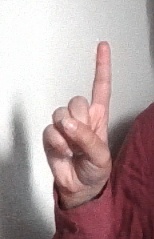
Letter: bb